Ankylopollexia

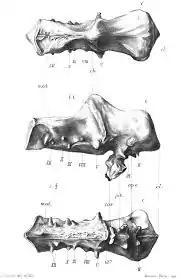
Brain endocast of an "Iguanodon", created in 1897 from specimen NHMUK R2501

The neurobiology of ankylopollexians has been studied as far back as 1871, when a well preserved cranium (specimen NHMUK R2501) discovered in September 1869 from the Wealden Group on the Isle of Wight and tentatively referred to the genus "Iguanodon" was described by John Hulke. He noted that due to the lesser correlation of the shape of the brain and wall of cranial cavity in reptiles, any deduction of the shape of the brain of the animal would be approximate. The referral of this skull was reinforced in a later study, published in 1897. It was here inquired that the brain of the dinosaur may have been more closely associated to the cavity than that of modern reptiles, and so an endocast was created and studied. This was not the first endocast of an ankylopolloxian brain, for in 1893, the skull of a "Claosaurus annectens" (today referred to the genus "Edmontosaurus") was used by Othniel Charles Marsh to create a cast of the brain cavity. Some basics remarks were made, including the small size of the organ, but interpreting minute features of the organ was noted to be difficult. The 1897 paper noted the similarity of the two endocasts.